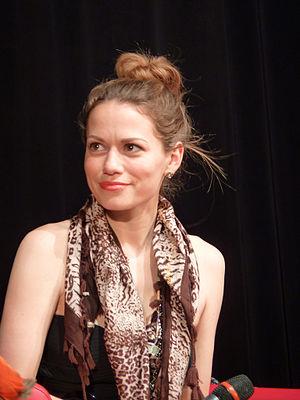
Bethany Joy Lenz est une actrice et une chanteuse américaine, née le 2 avril 1981 à Hollywood.
Colony est une série télévisée américaine de science-fiction en 36 épisodes de 42 minutes créée par Carlton Cuse et Ryan Condal, diffusée entre le 14 janvier 2016 et le 25 juillet 2018 sur USA Network et en simultané sur Bravo! au Canada.